Anhanguera (pterosaur)

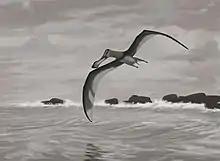
Restoration of "A. piscator"

Below is a cladogram showing the phylogenetic placement of this genus within Pteranodontia from Andres and Myers (2013).